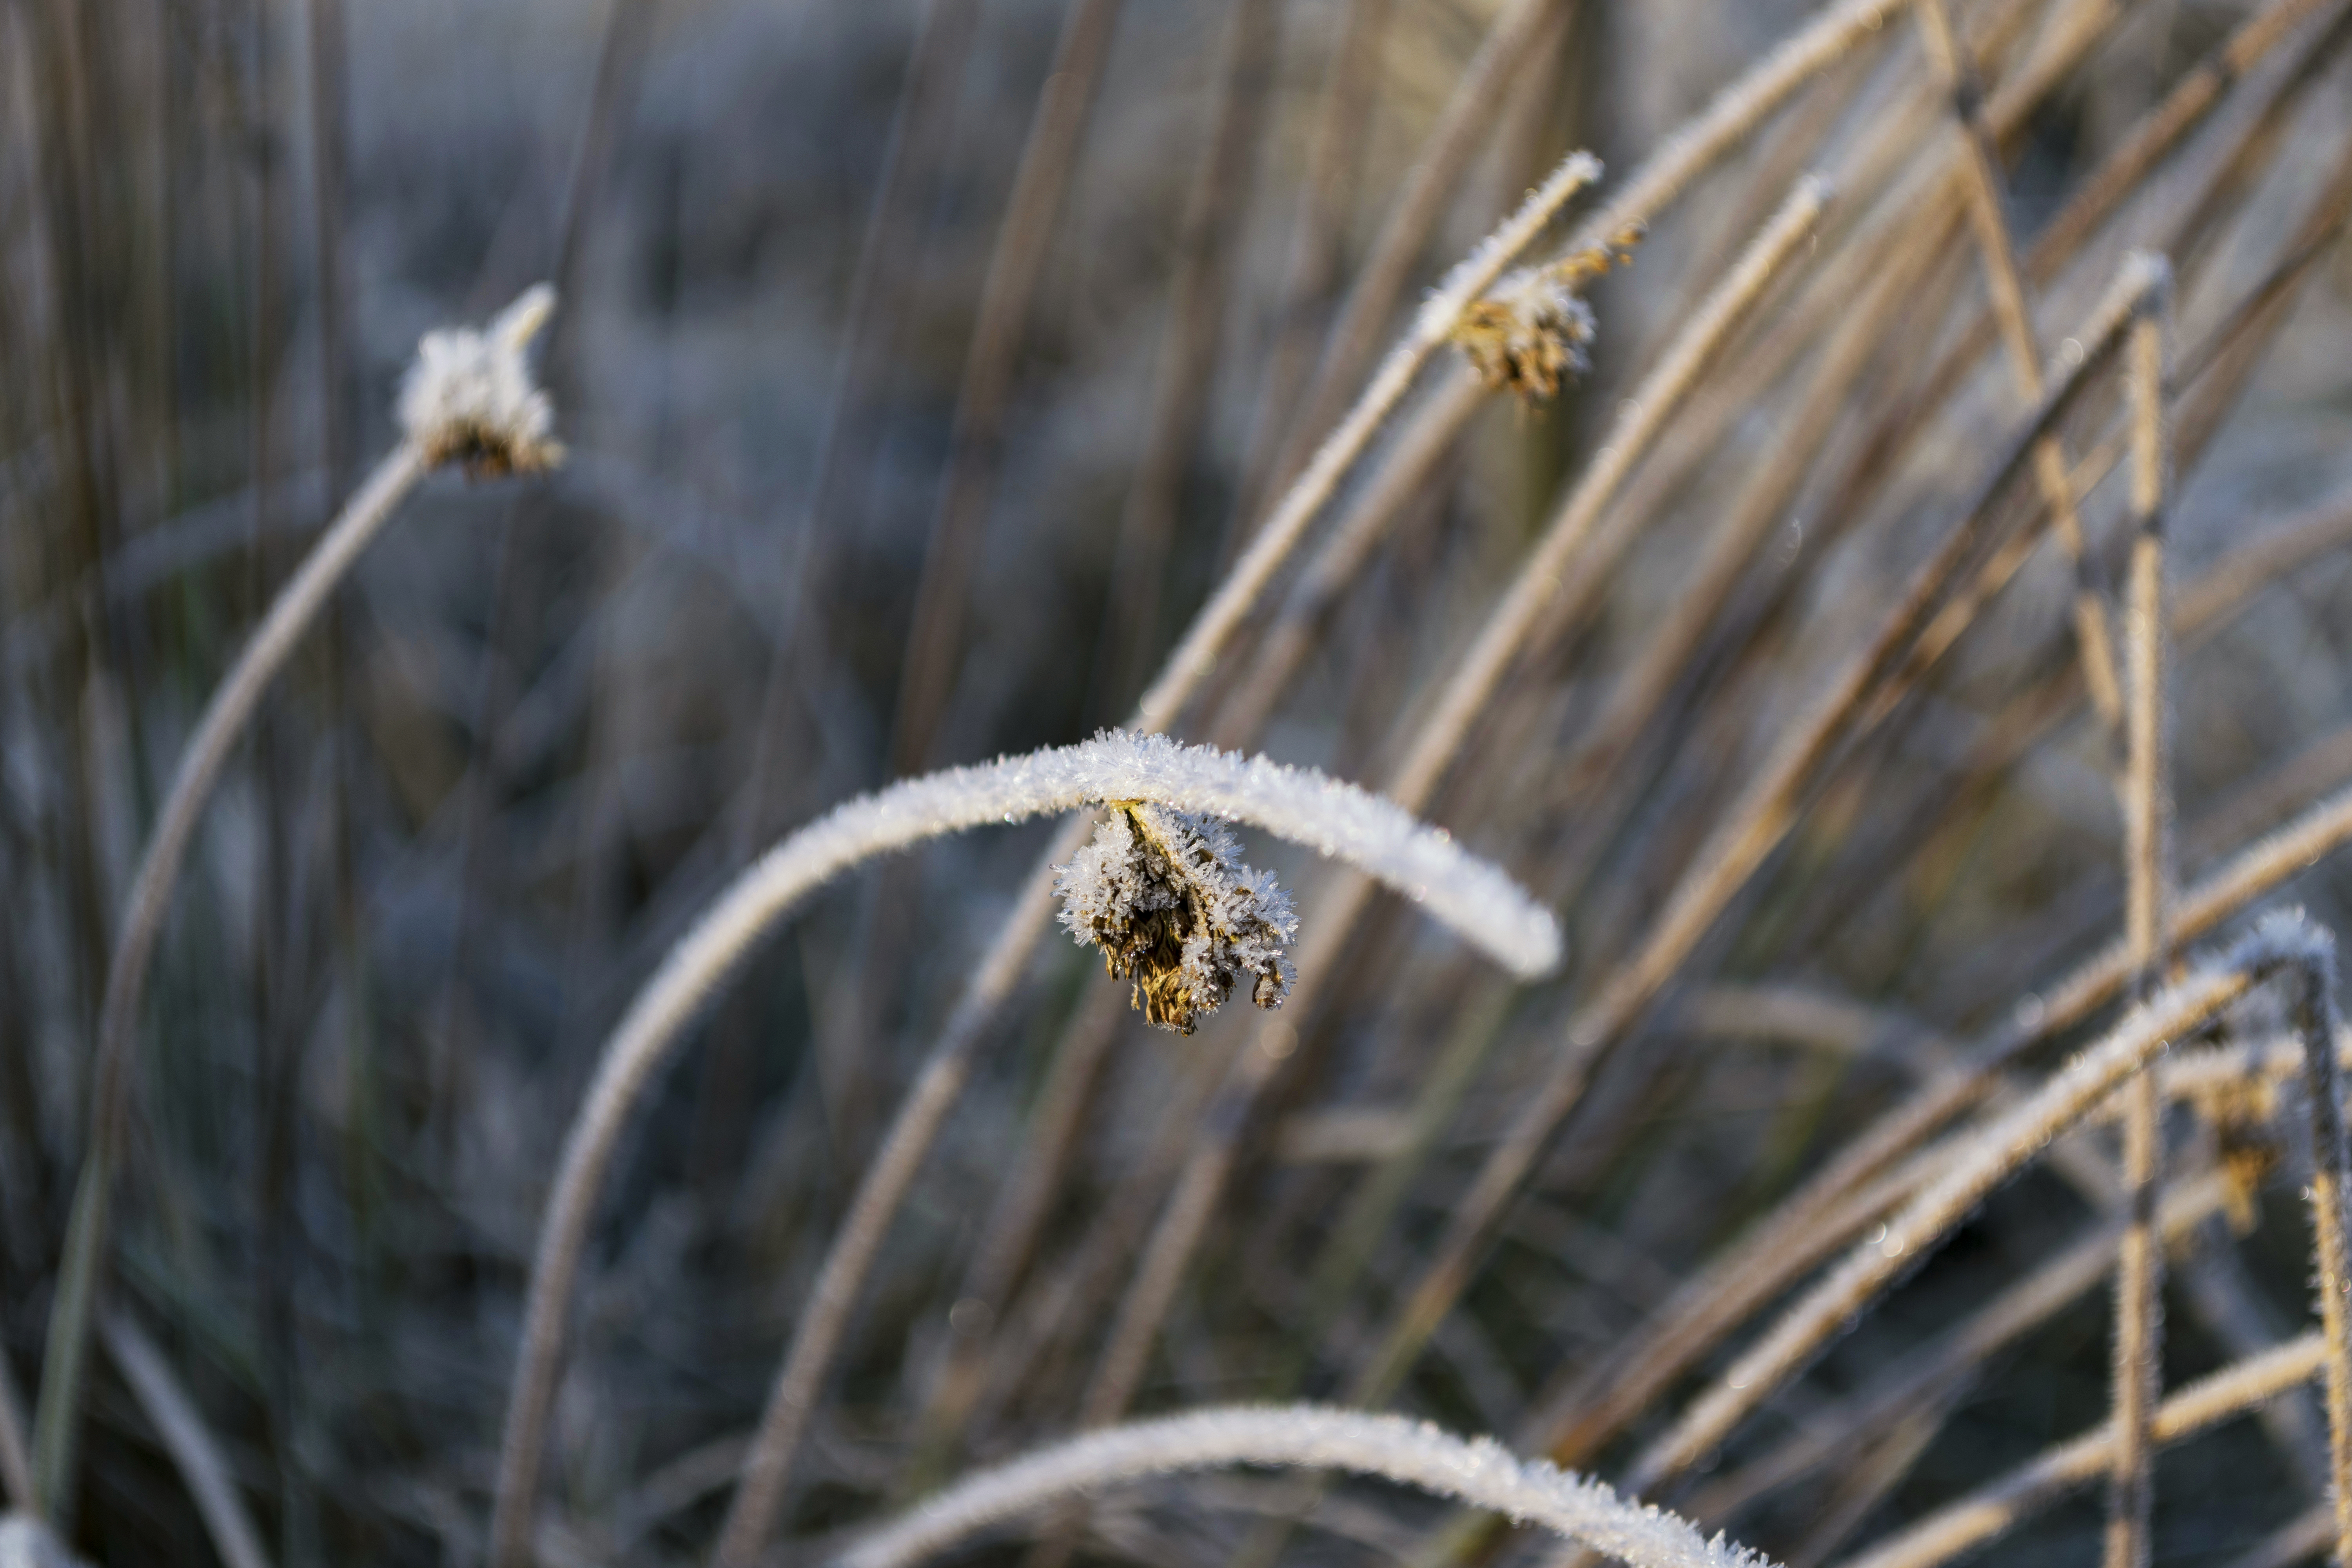
tree, nature, grass, outdoor, branch, cold, winter, plant, photography, leaf, flower, frost, wildlife, ice, autumn, botany, nikon, flora, season, fauna, close up, nederland, netherlands, zuidholland, outdoorphotography, depthoffield, dof, gras, paulvandevelde, pdvandevelde, padagudaloma, natuurfotografie, dordrecht, biesbosch, ijs, rijp, vorst, nederlandinfotos, hollandse, macro photography, grass family, plant stem